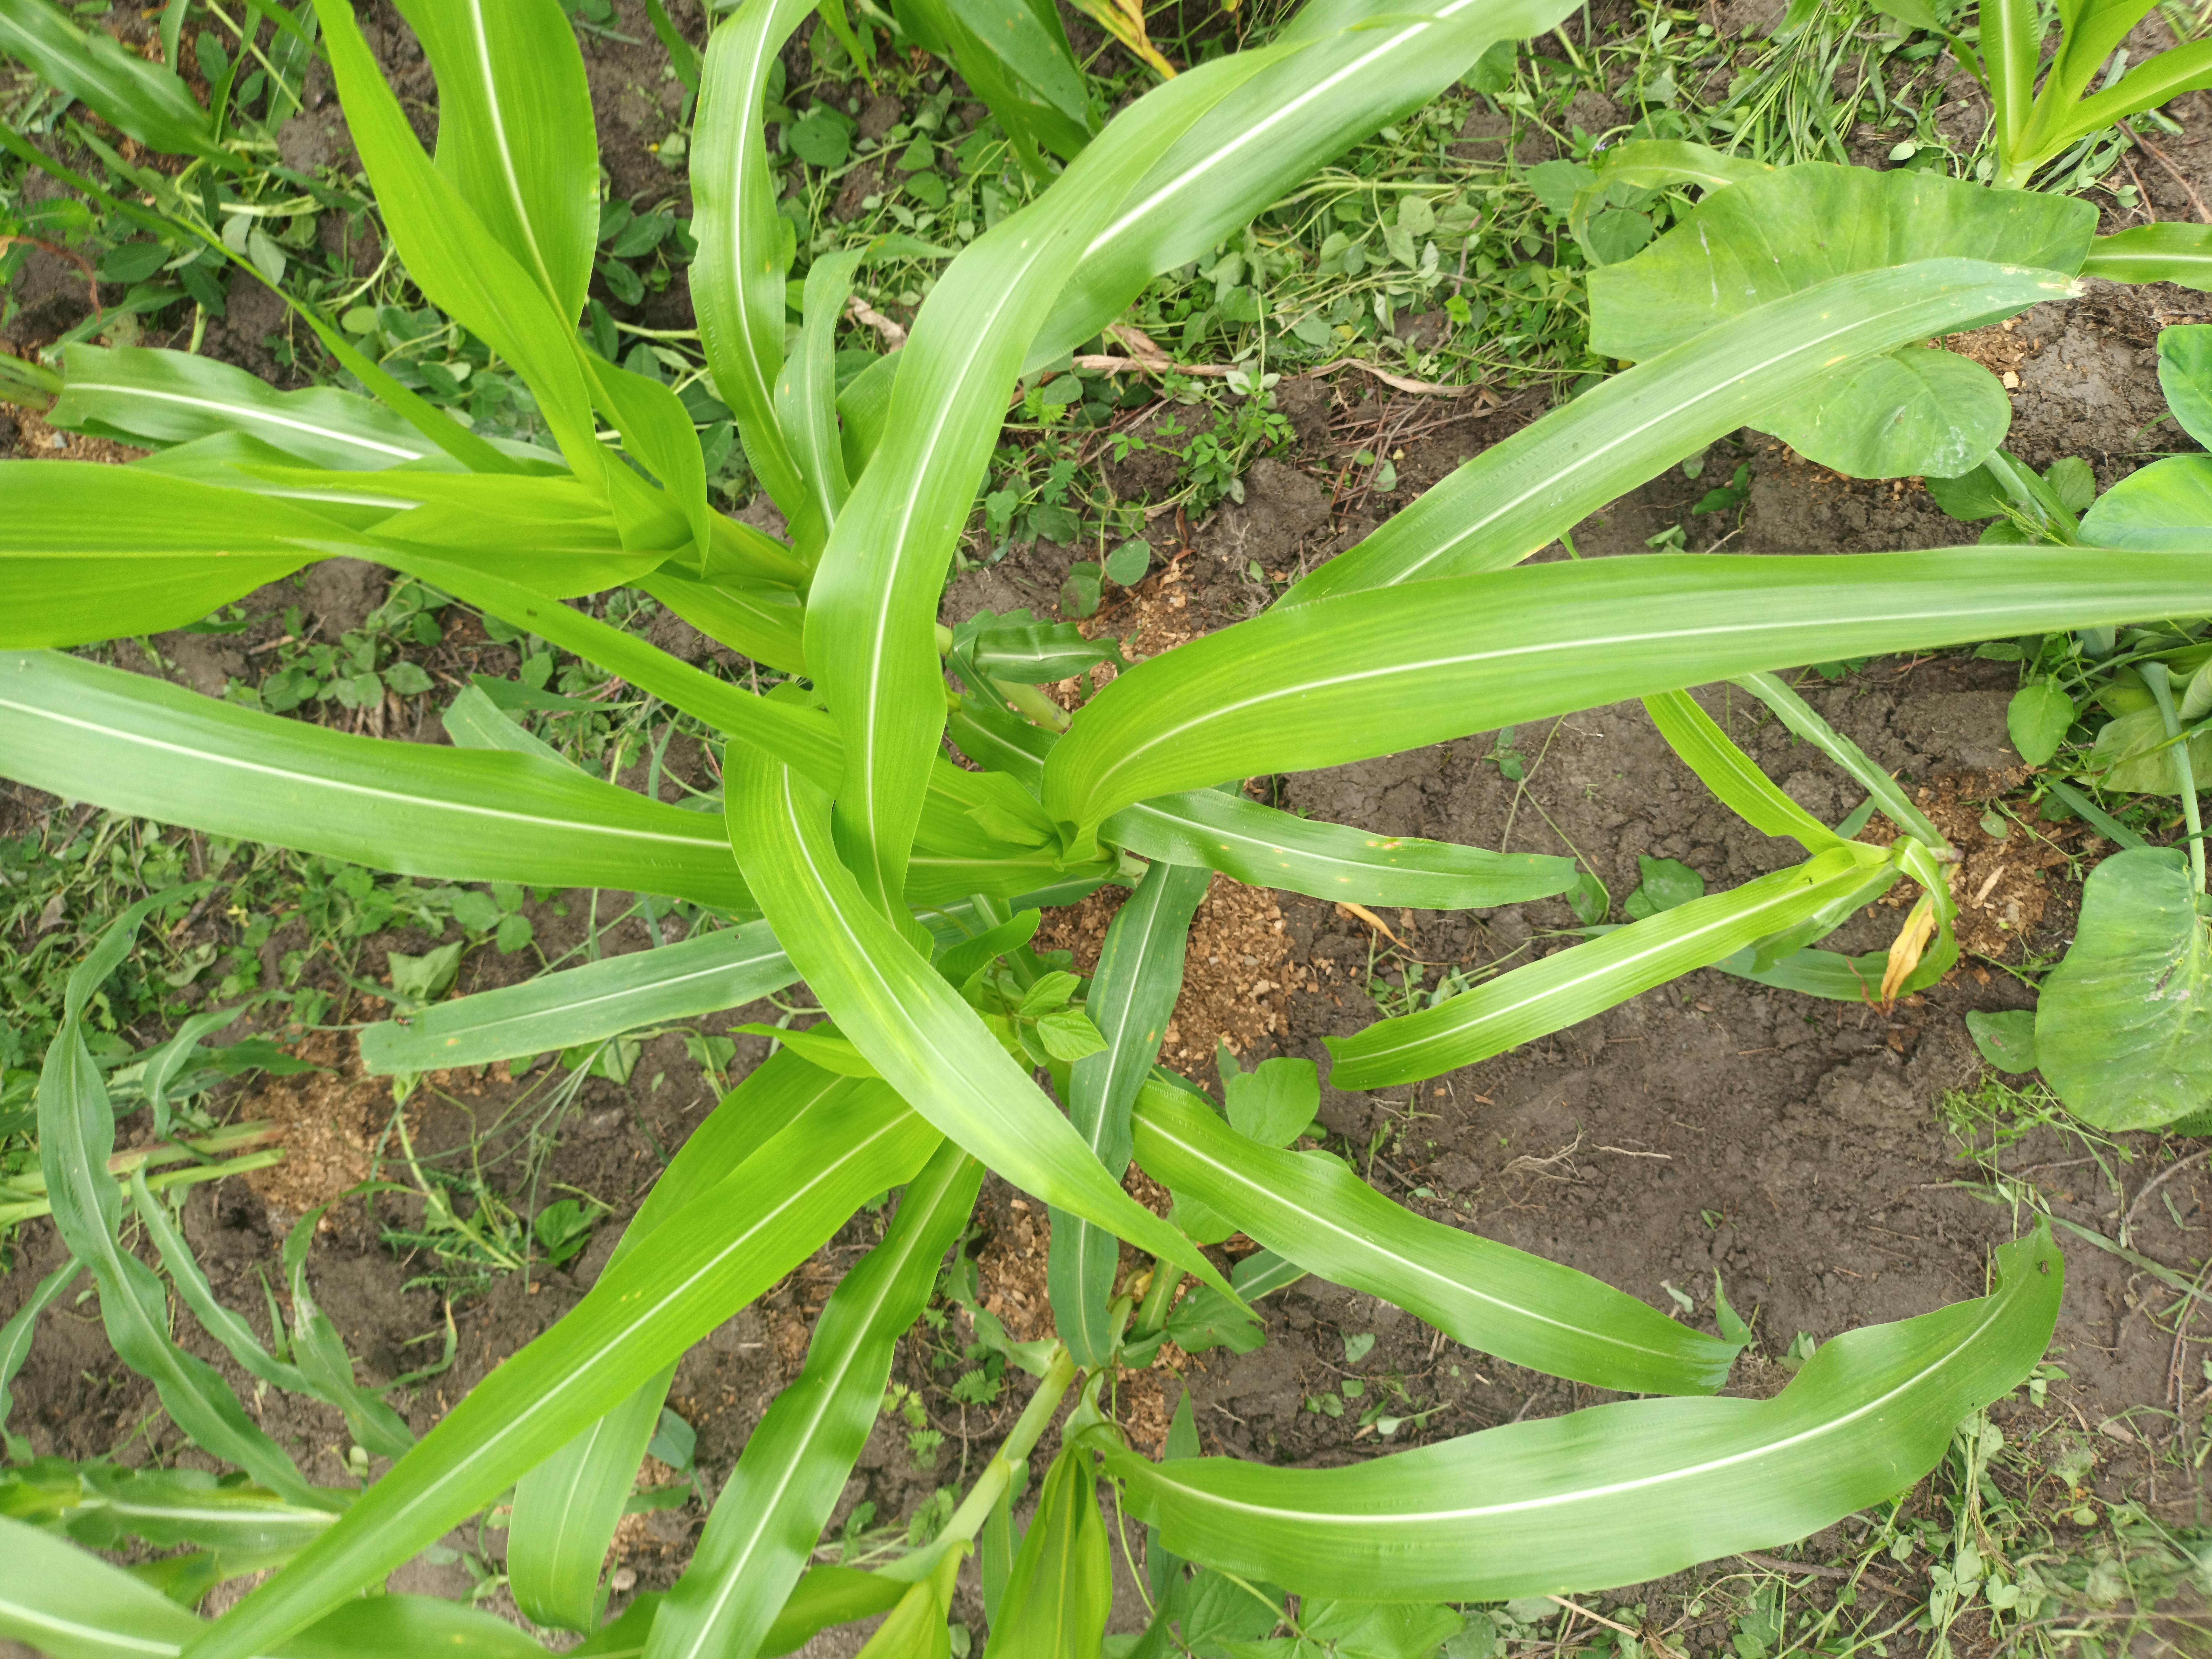
Label: healthy